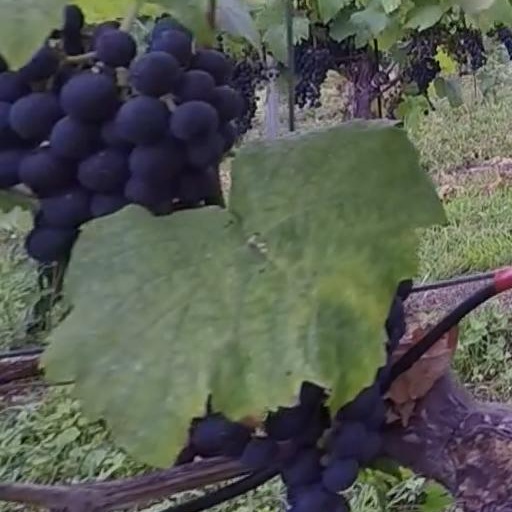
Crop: grape